Anacharsis Cloots

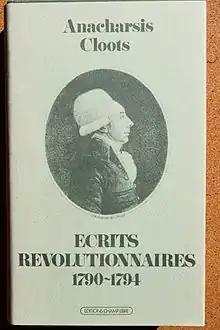
"Écrits révolutionnaires" by Anacharsis Cloots, Champ Libre

Jean-Baptiste du Val-de-Grâce, baron de Cloots (24 June 1755 – 24 March 1794), better known as Anacharsis Cloots (also spelled Clootz), was a Prussian nobleman who was a significant figure in the French Revolution. Perhaps the first to advocate a world parliament, an idea later espoused by Albert Camus and Albert Einstein, he was a world federalist and an internationalist anarchist. According to Siegfried Weichlein, he was nicknamed "orator of mankind", "citizen of humanity" and "a personal enemy of God". However, only the title of "Orator of the Human Race" is one that Cloots actually did give himself with a specific rhetorical meaning in the classical republican tradition of the revolutionaries; it was a way to participate to the French Revolution despite not holding a French citizenship and to mock the official "representative" of his own country, seen as only representing the king and not the people for Cloots. American author Herman Melville refers to an "Anacharsis Clootz deputation" as a representation of global humanity in both "Moby-Dick" (1851), "The Confidence-Man", and later in "Billy Budd".